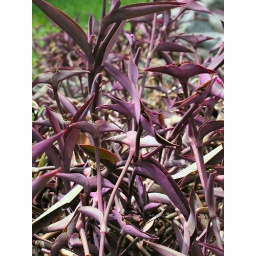
This is a very popular plant with the city governments down here in Florida, it grows in the street borders, in parks...